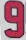
Number: 9